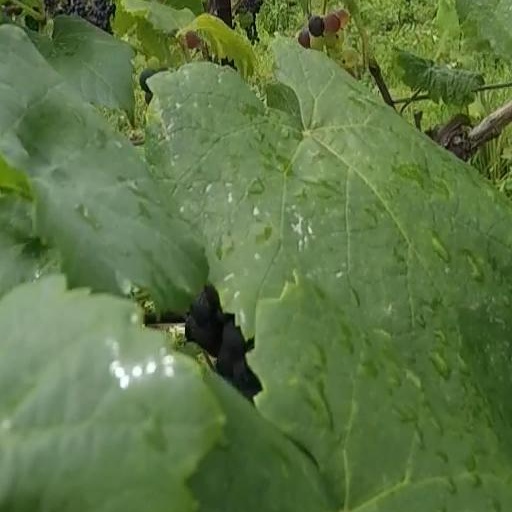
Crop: grape